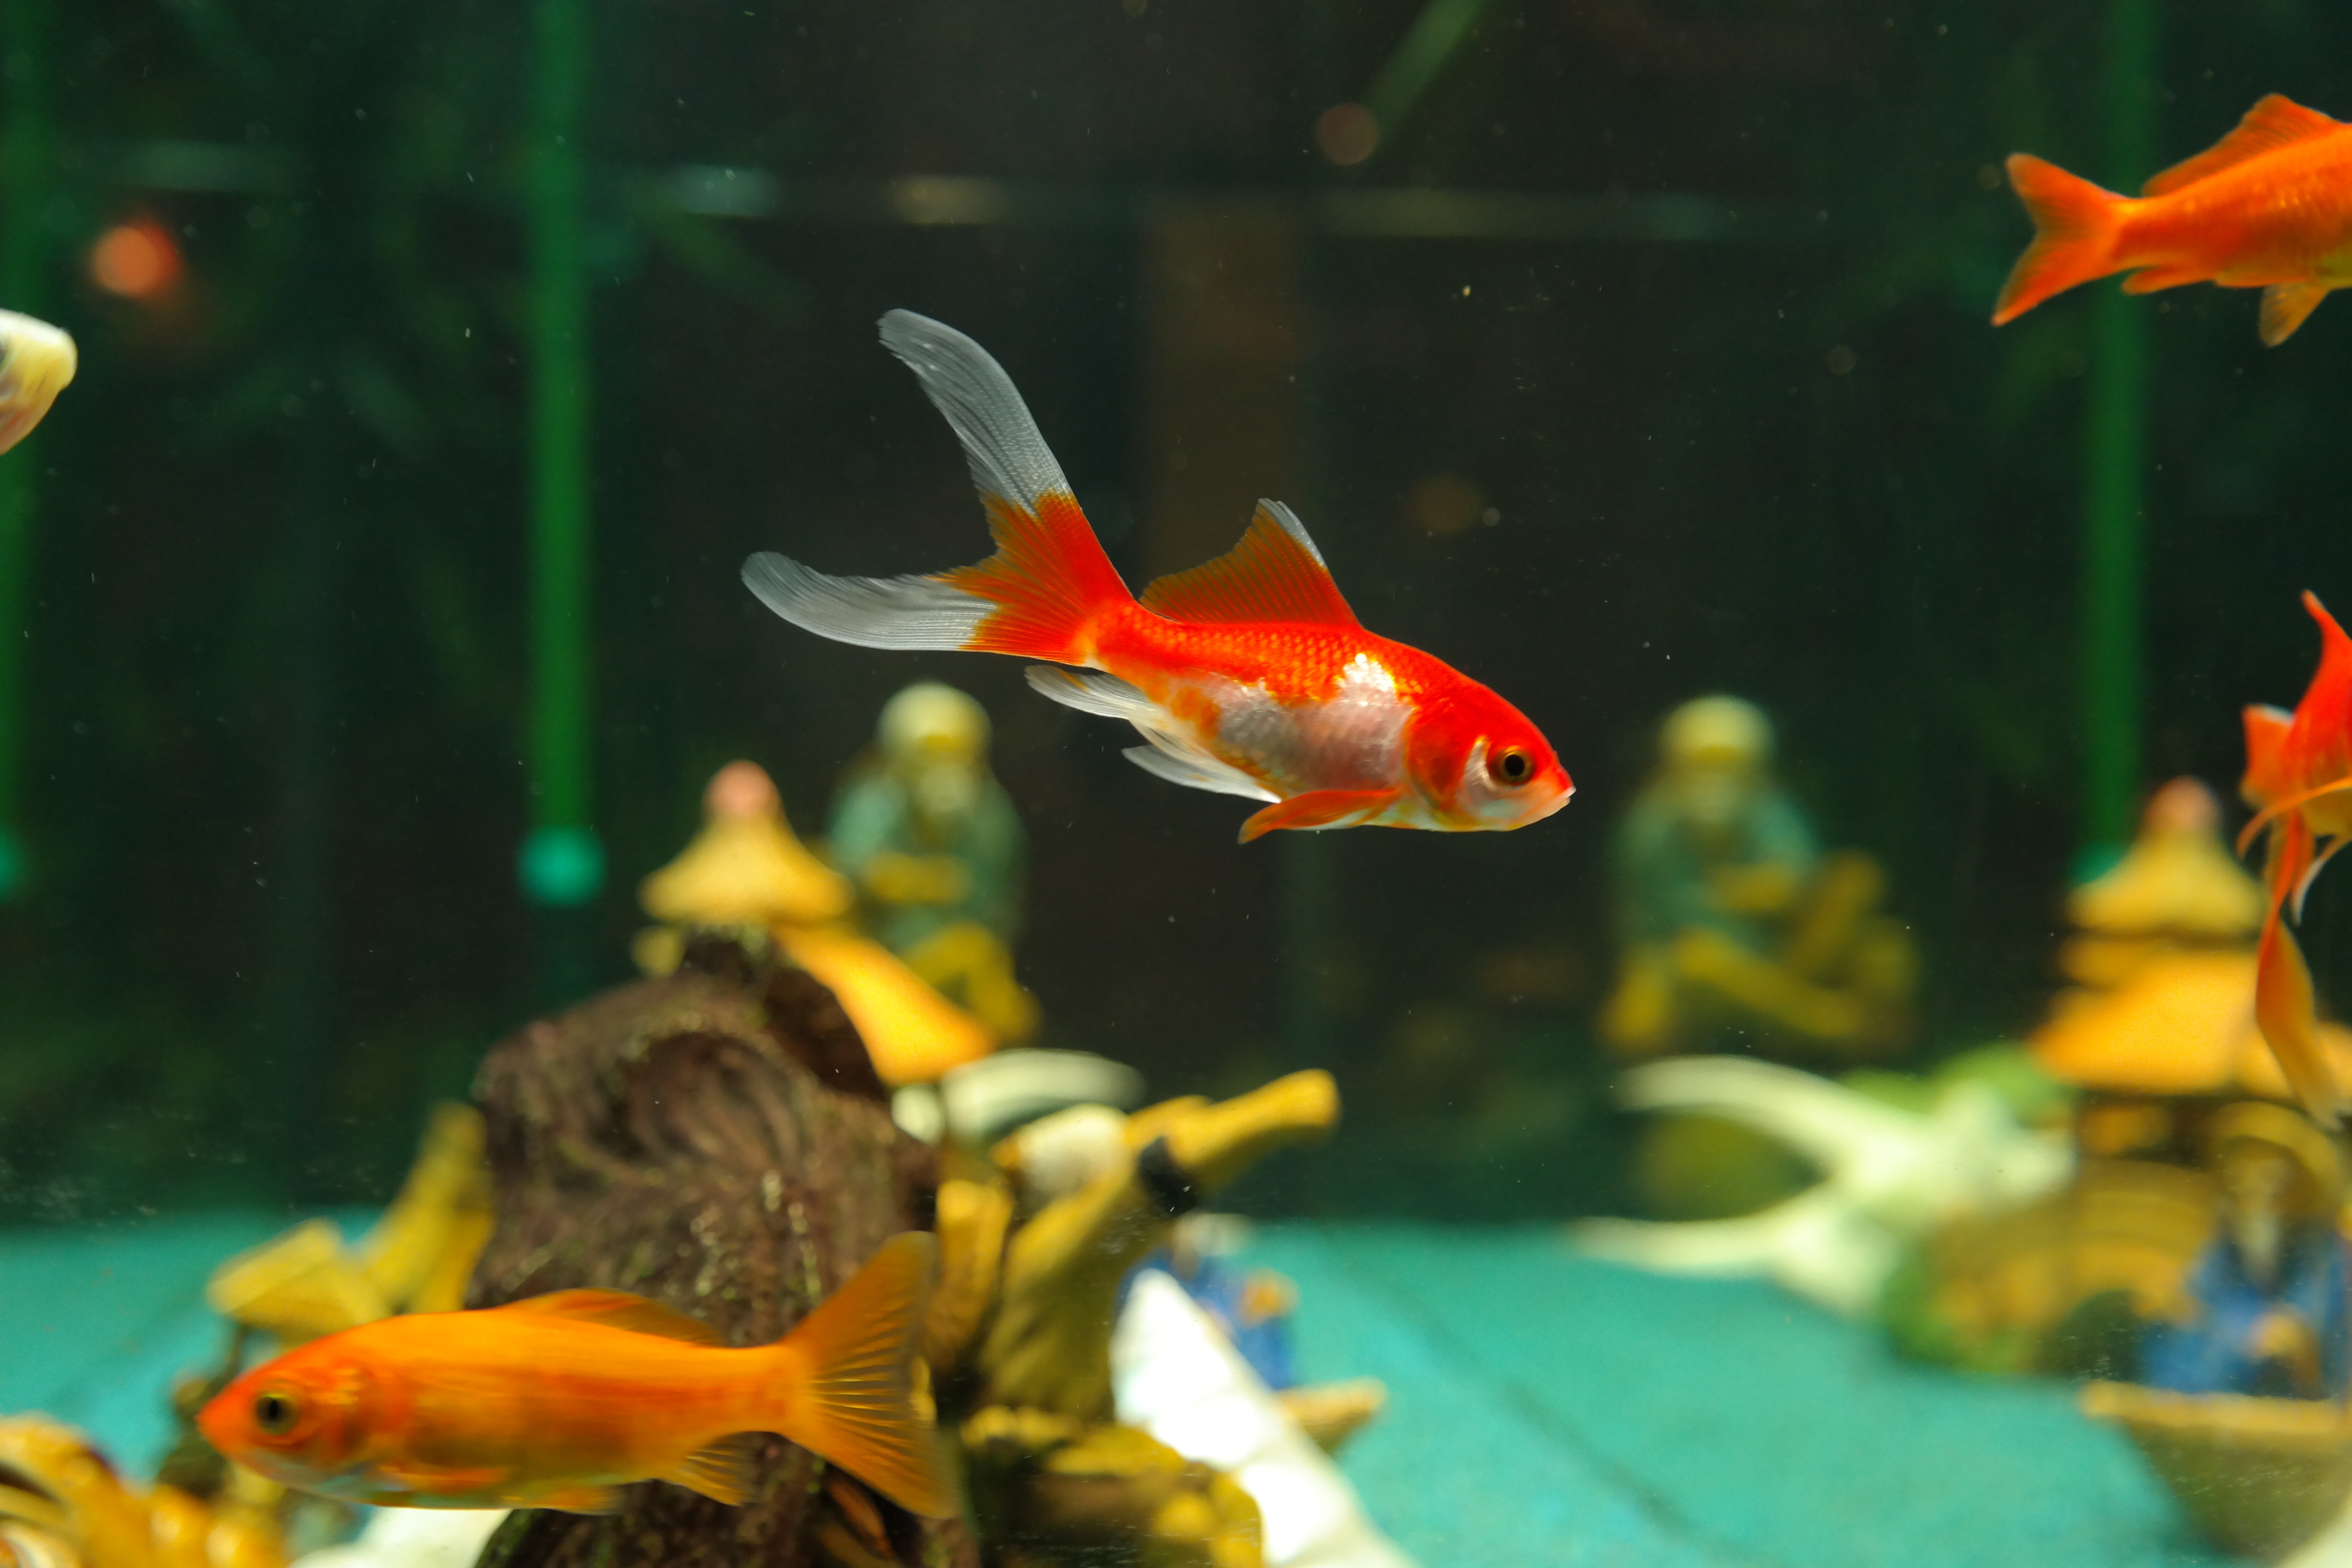
water, swim, pet, biology, fish, fauna, aquarium, goldfish, freshwater fish, cyprinidae, cultivar, marine biology, pomacentridae, freshwater aquarium, karpfenfisch, sarasa, japanese breeding form